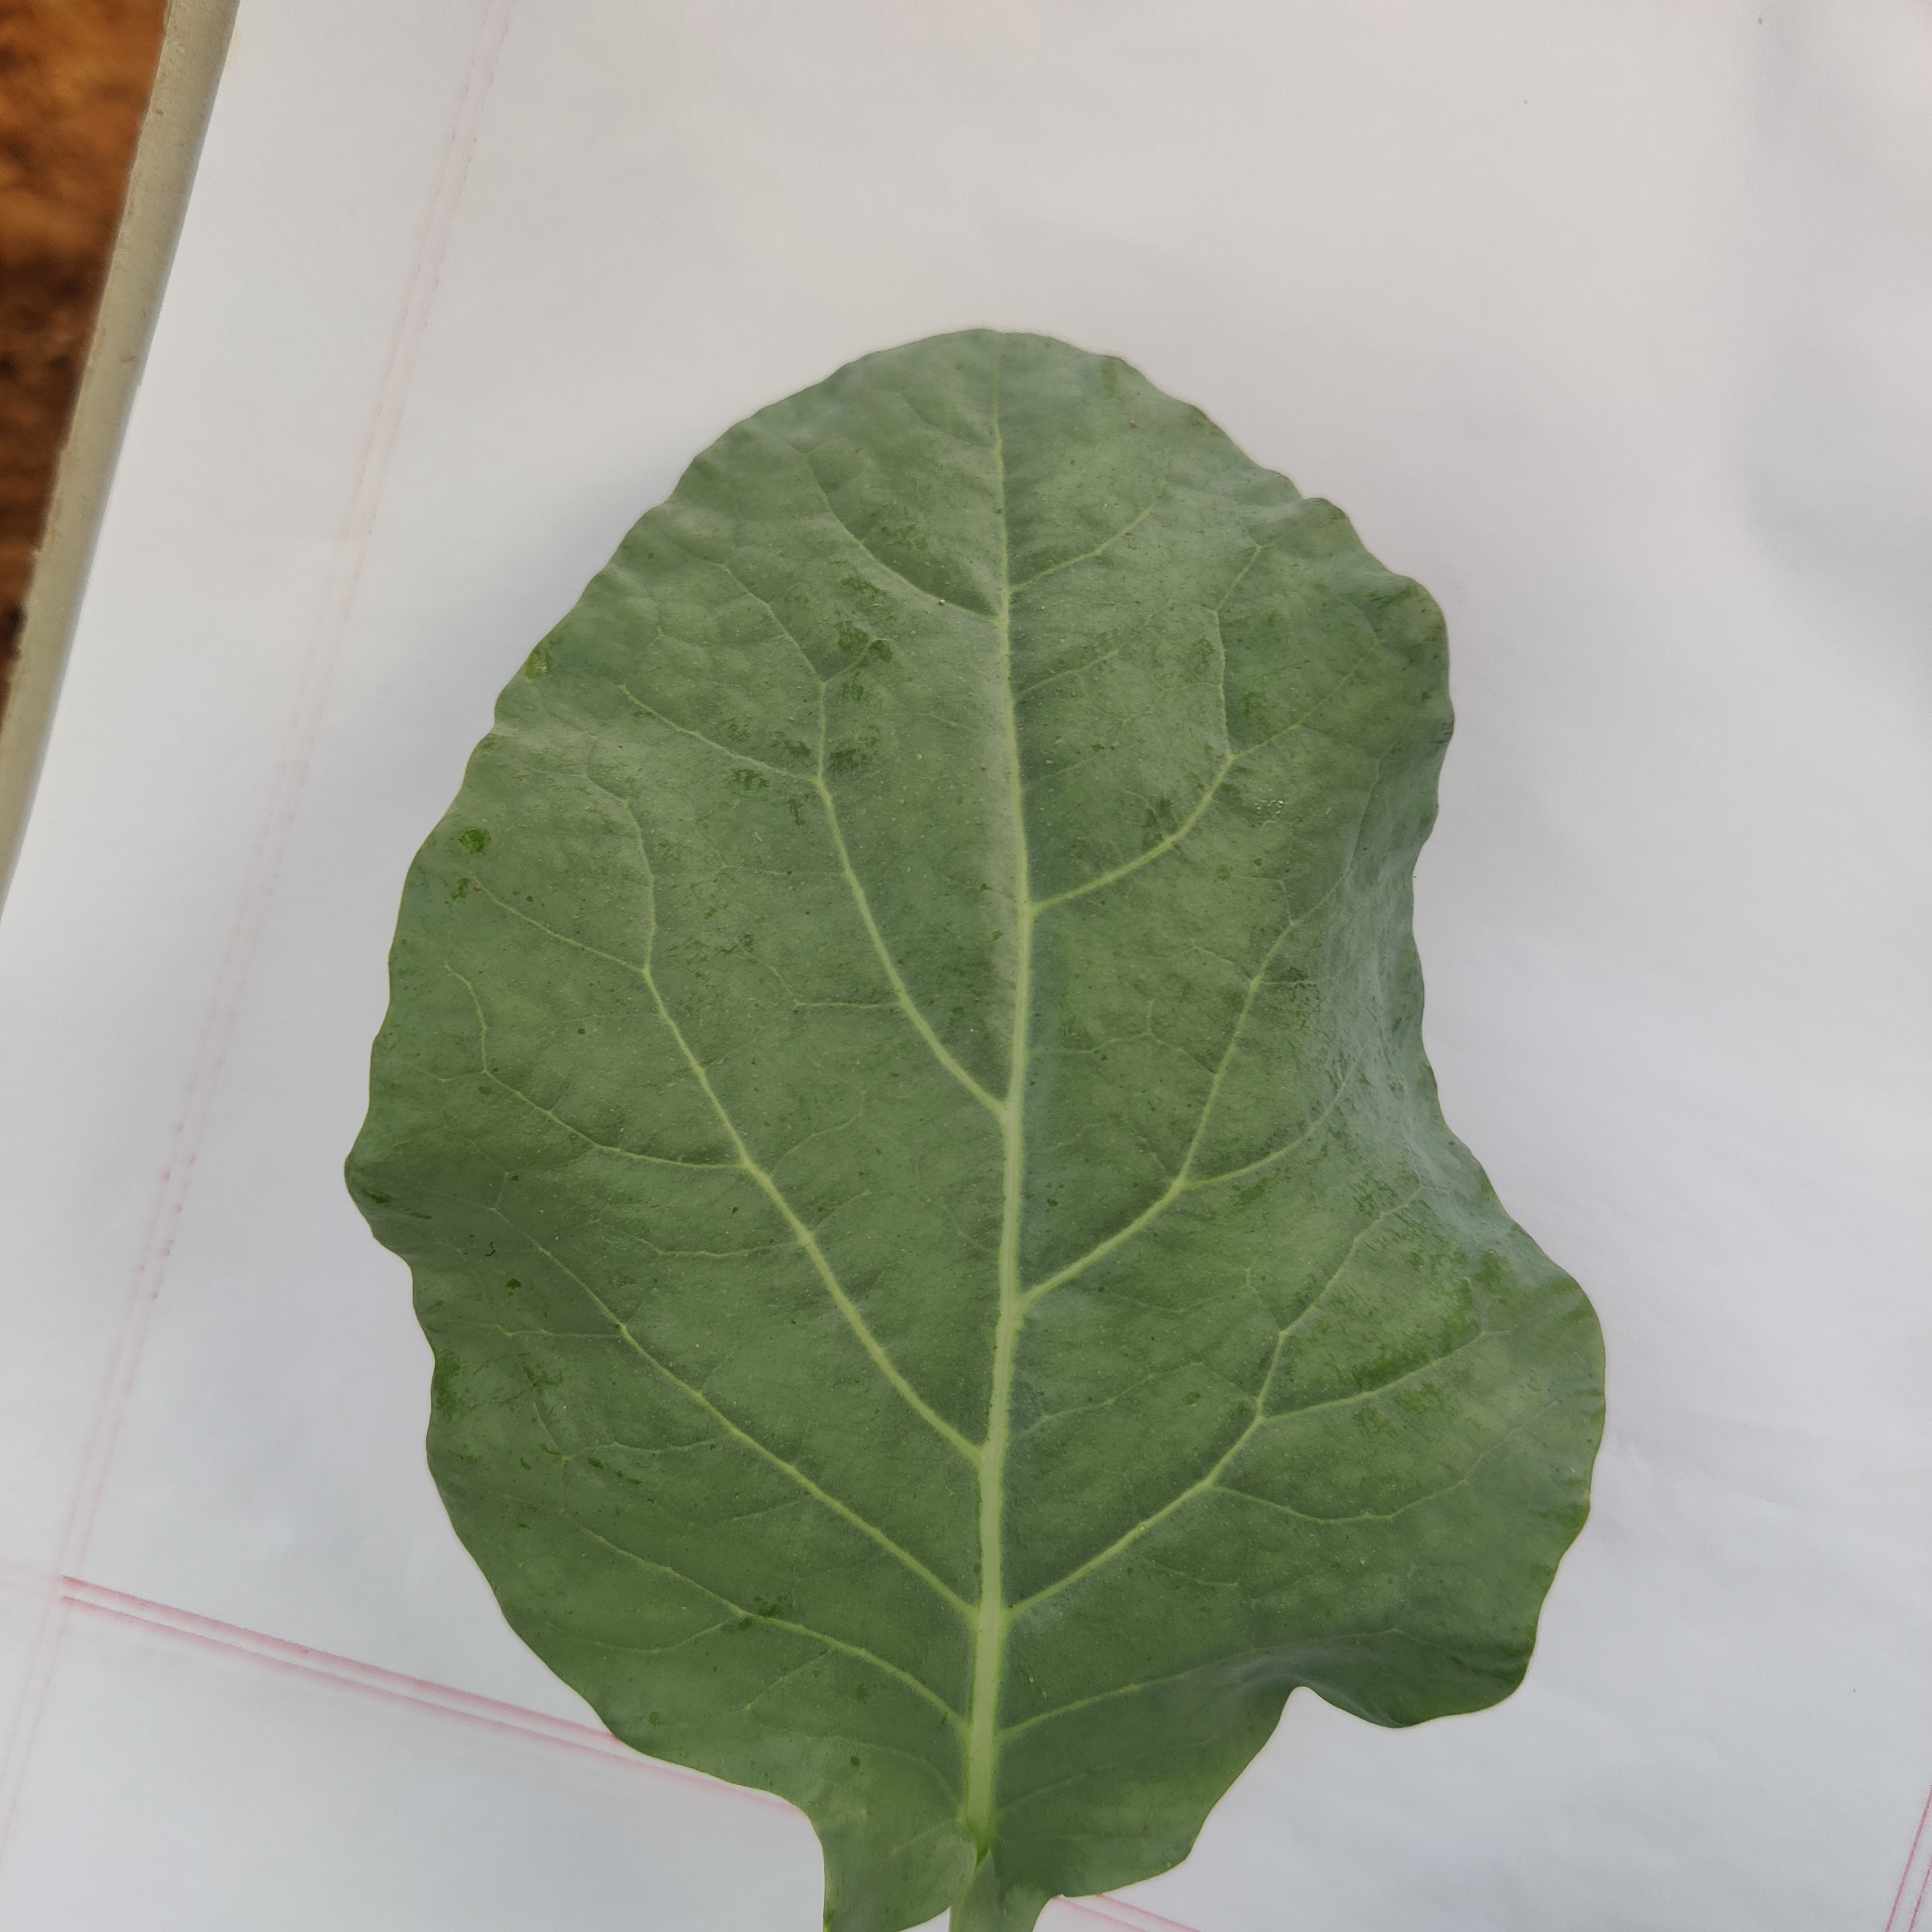
Label: Healthy